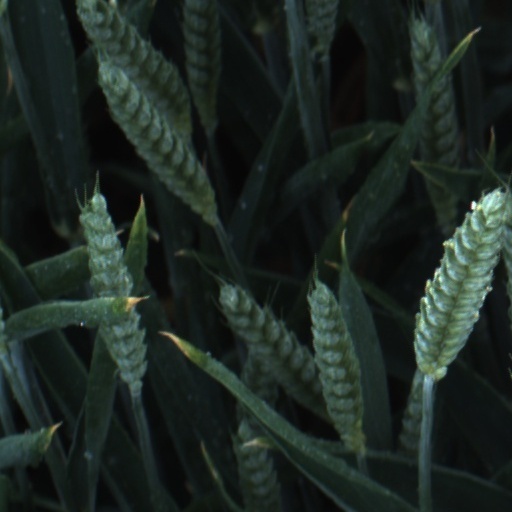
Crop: wheat